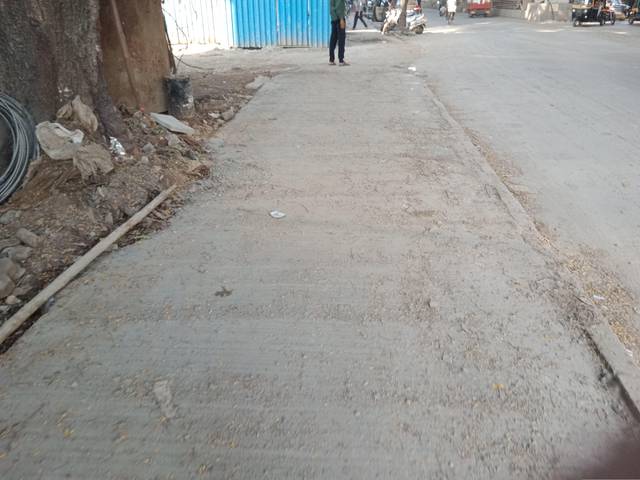
Region: India
Coordinates: 19.151, 72.844